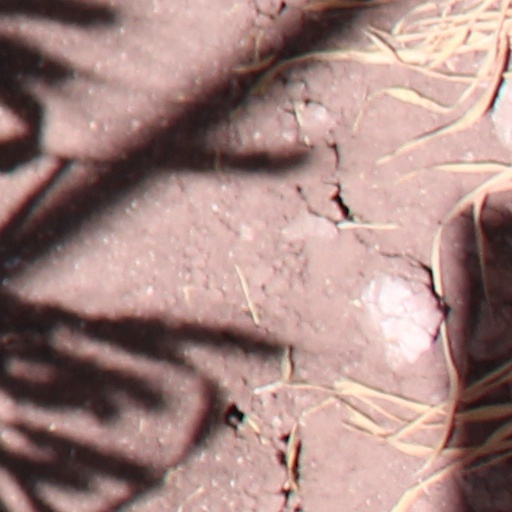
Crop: wheat